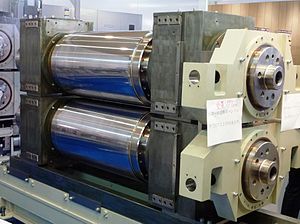
Kalander
En kalander er et valseværk med flere valser som kan være monteret over hinanden, og som har været brugt i papir-, plast-, gummi- og tekstilindustrien.